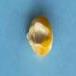
Maize quality: Good